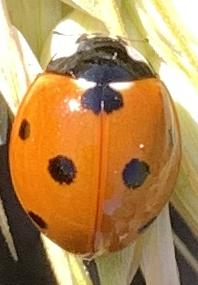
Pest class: predators